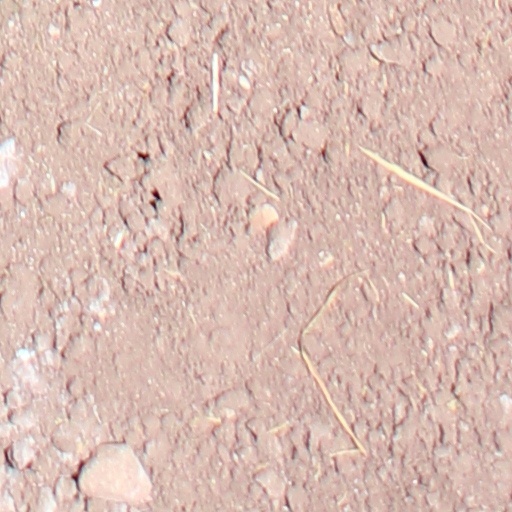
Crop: wheat